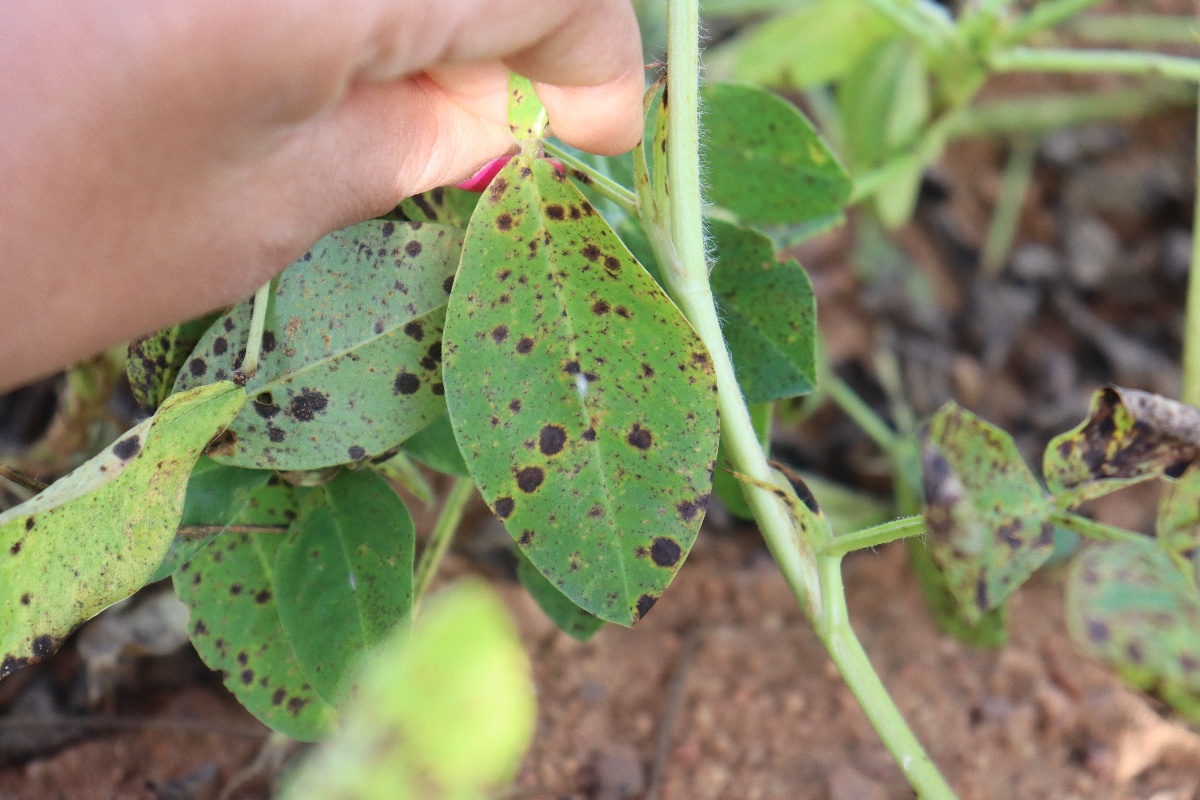
Label: late leaf spot